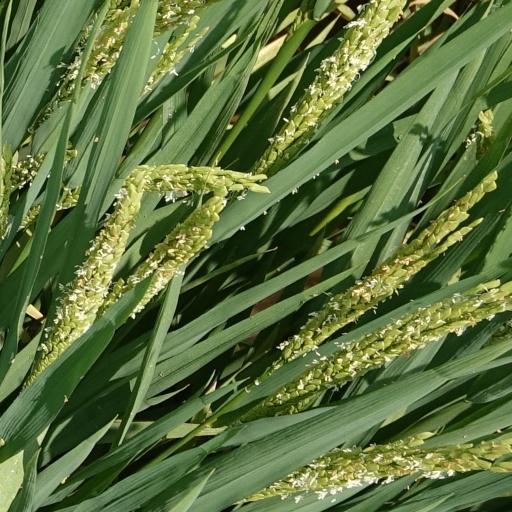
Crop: rice